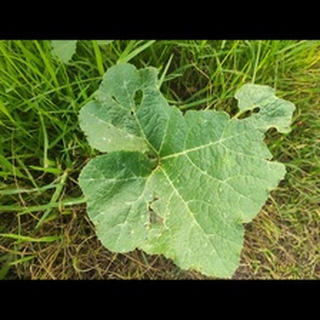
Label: pumpkin_bacterial_leaf_spot